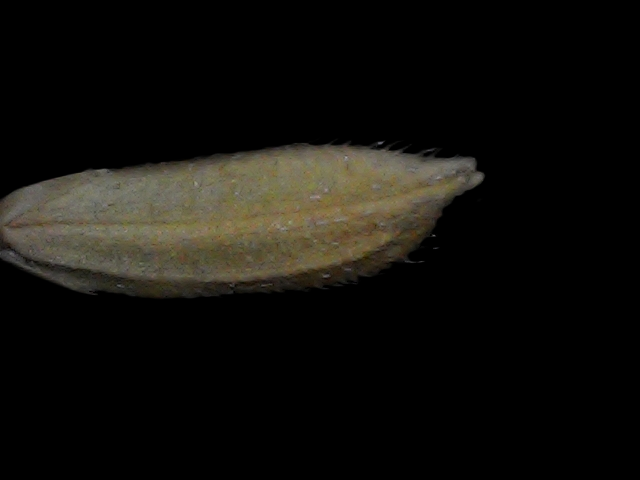
Rice variety: Bd93